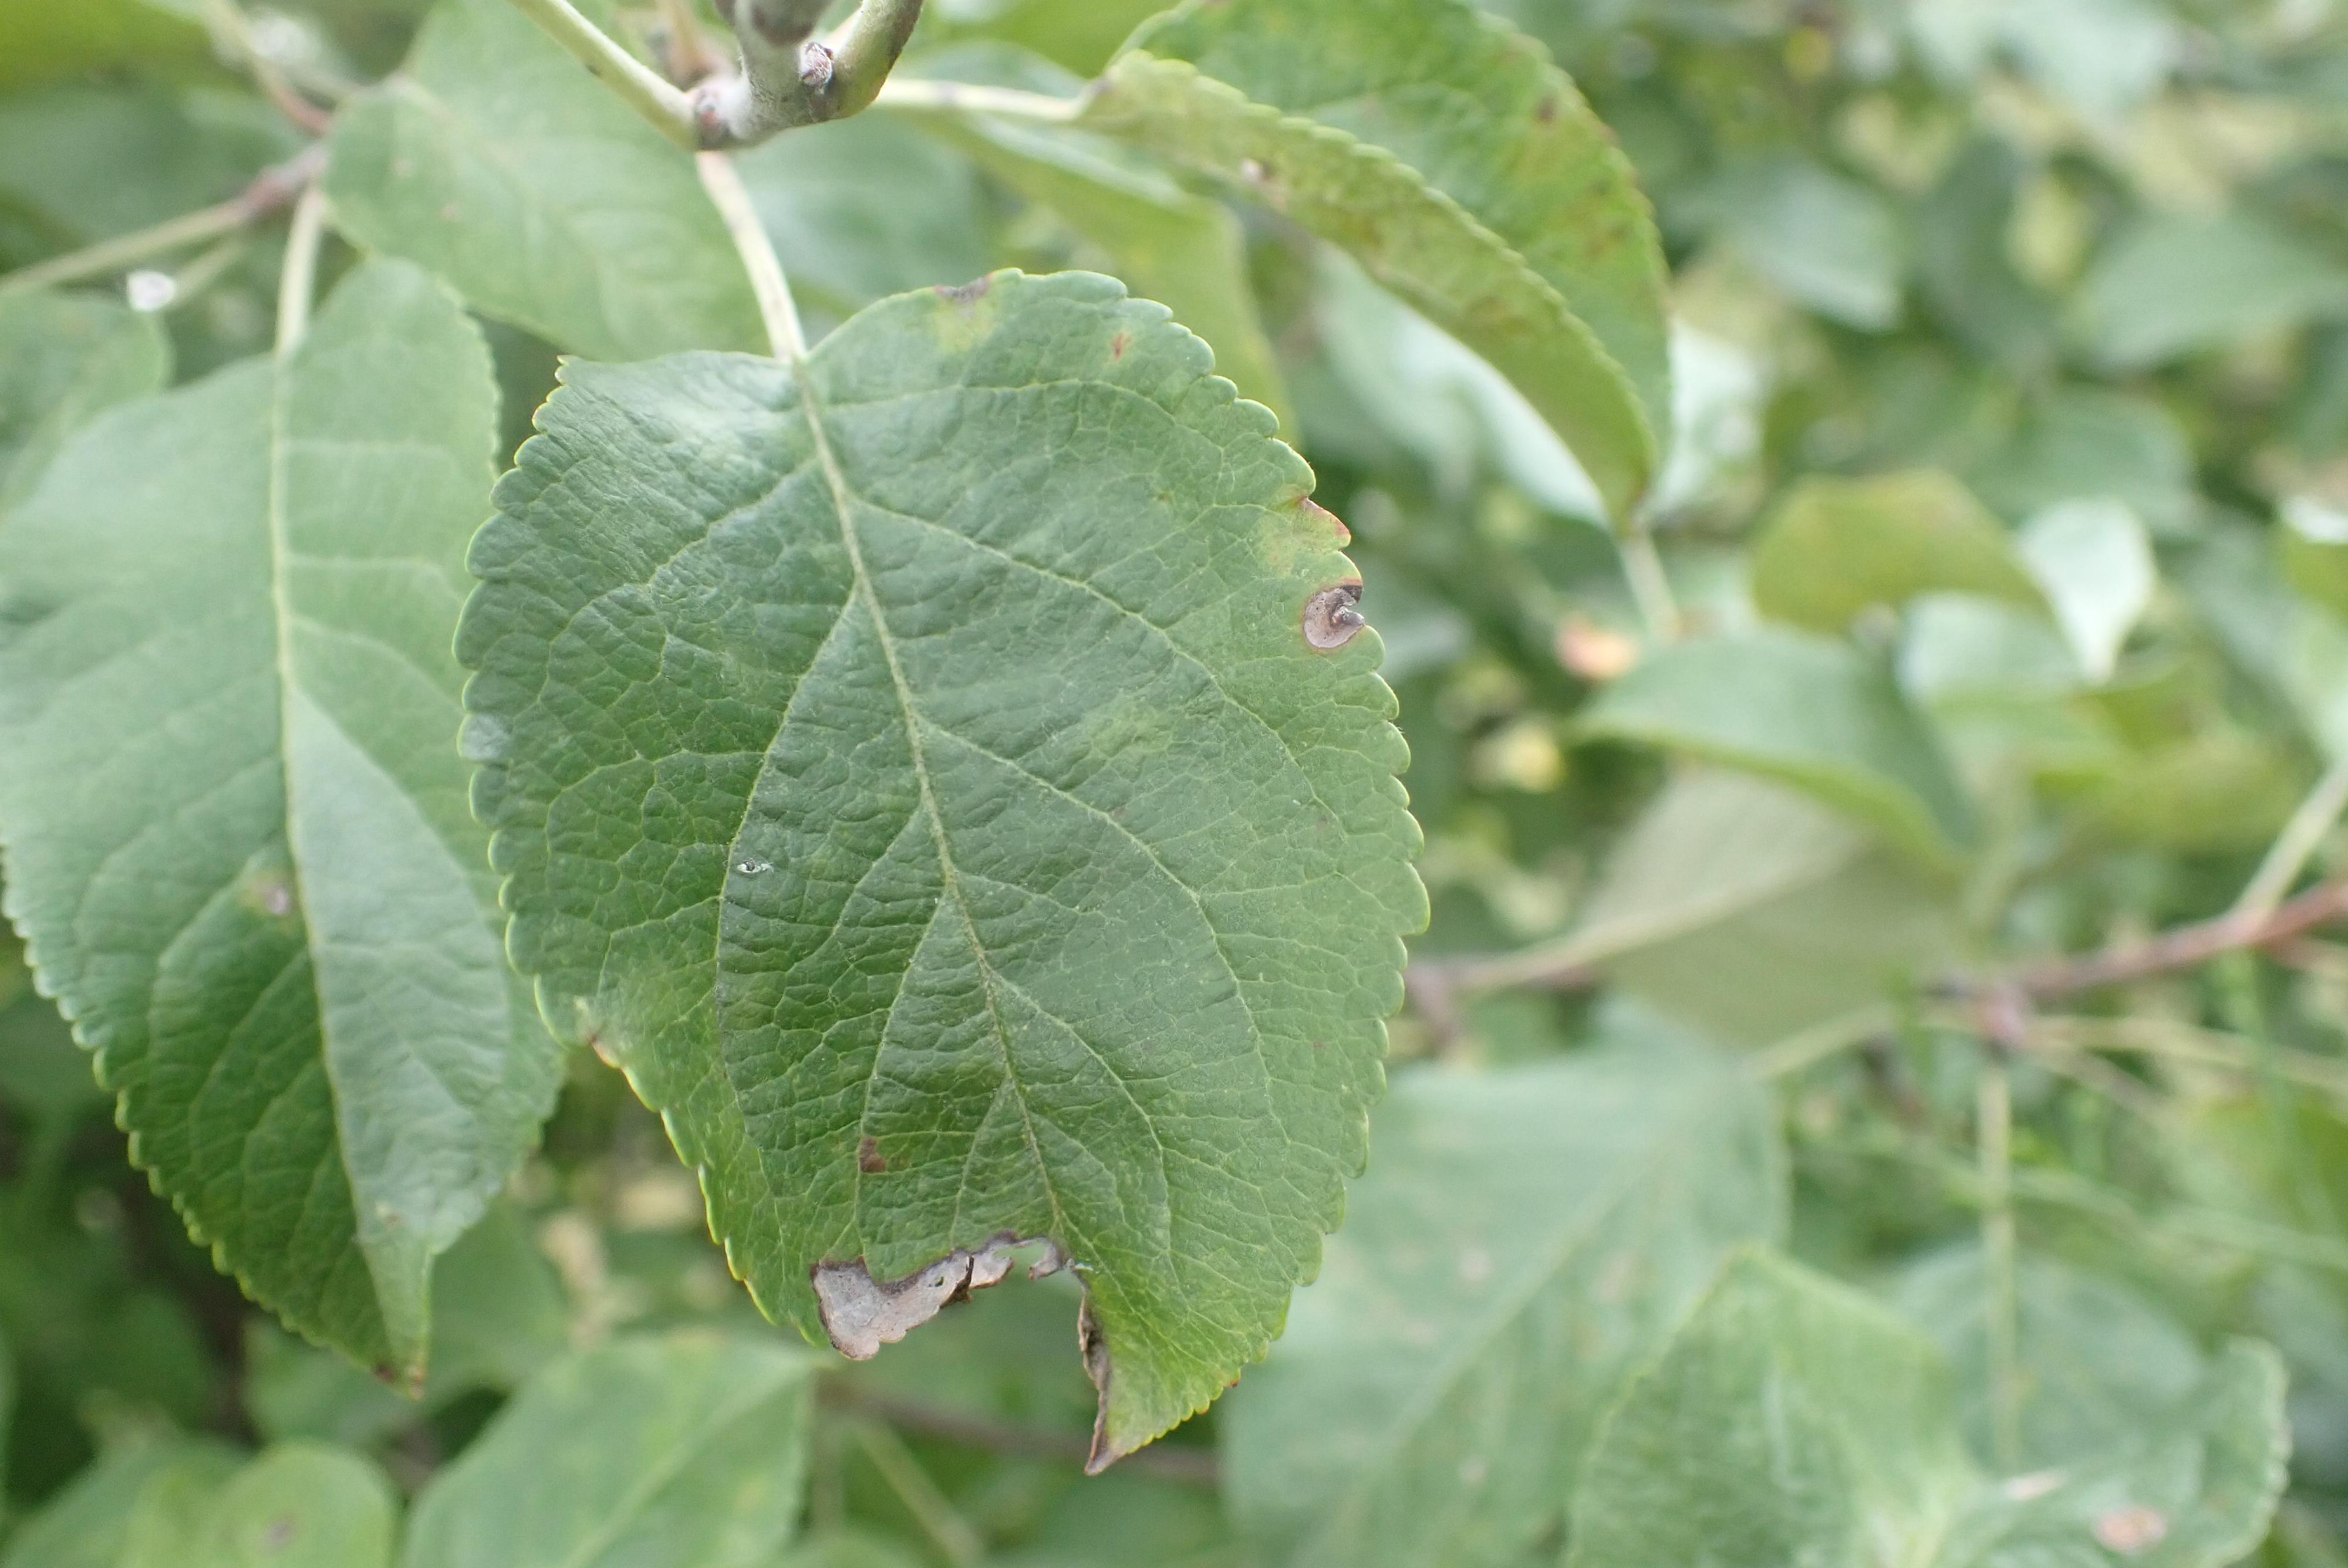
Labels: complex